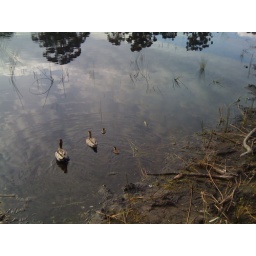
Ran under a bridge and into the water